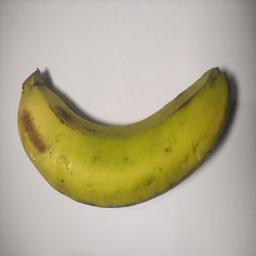
Banana variety: Sagor Kola